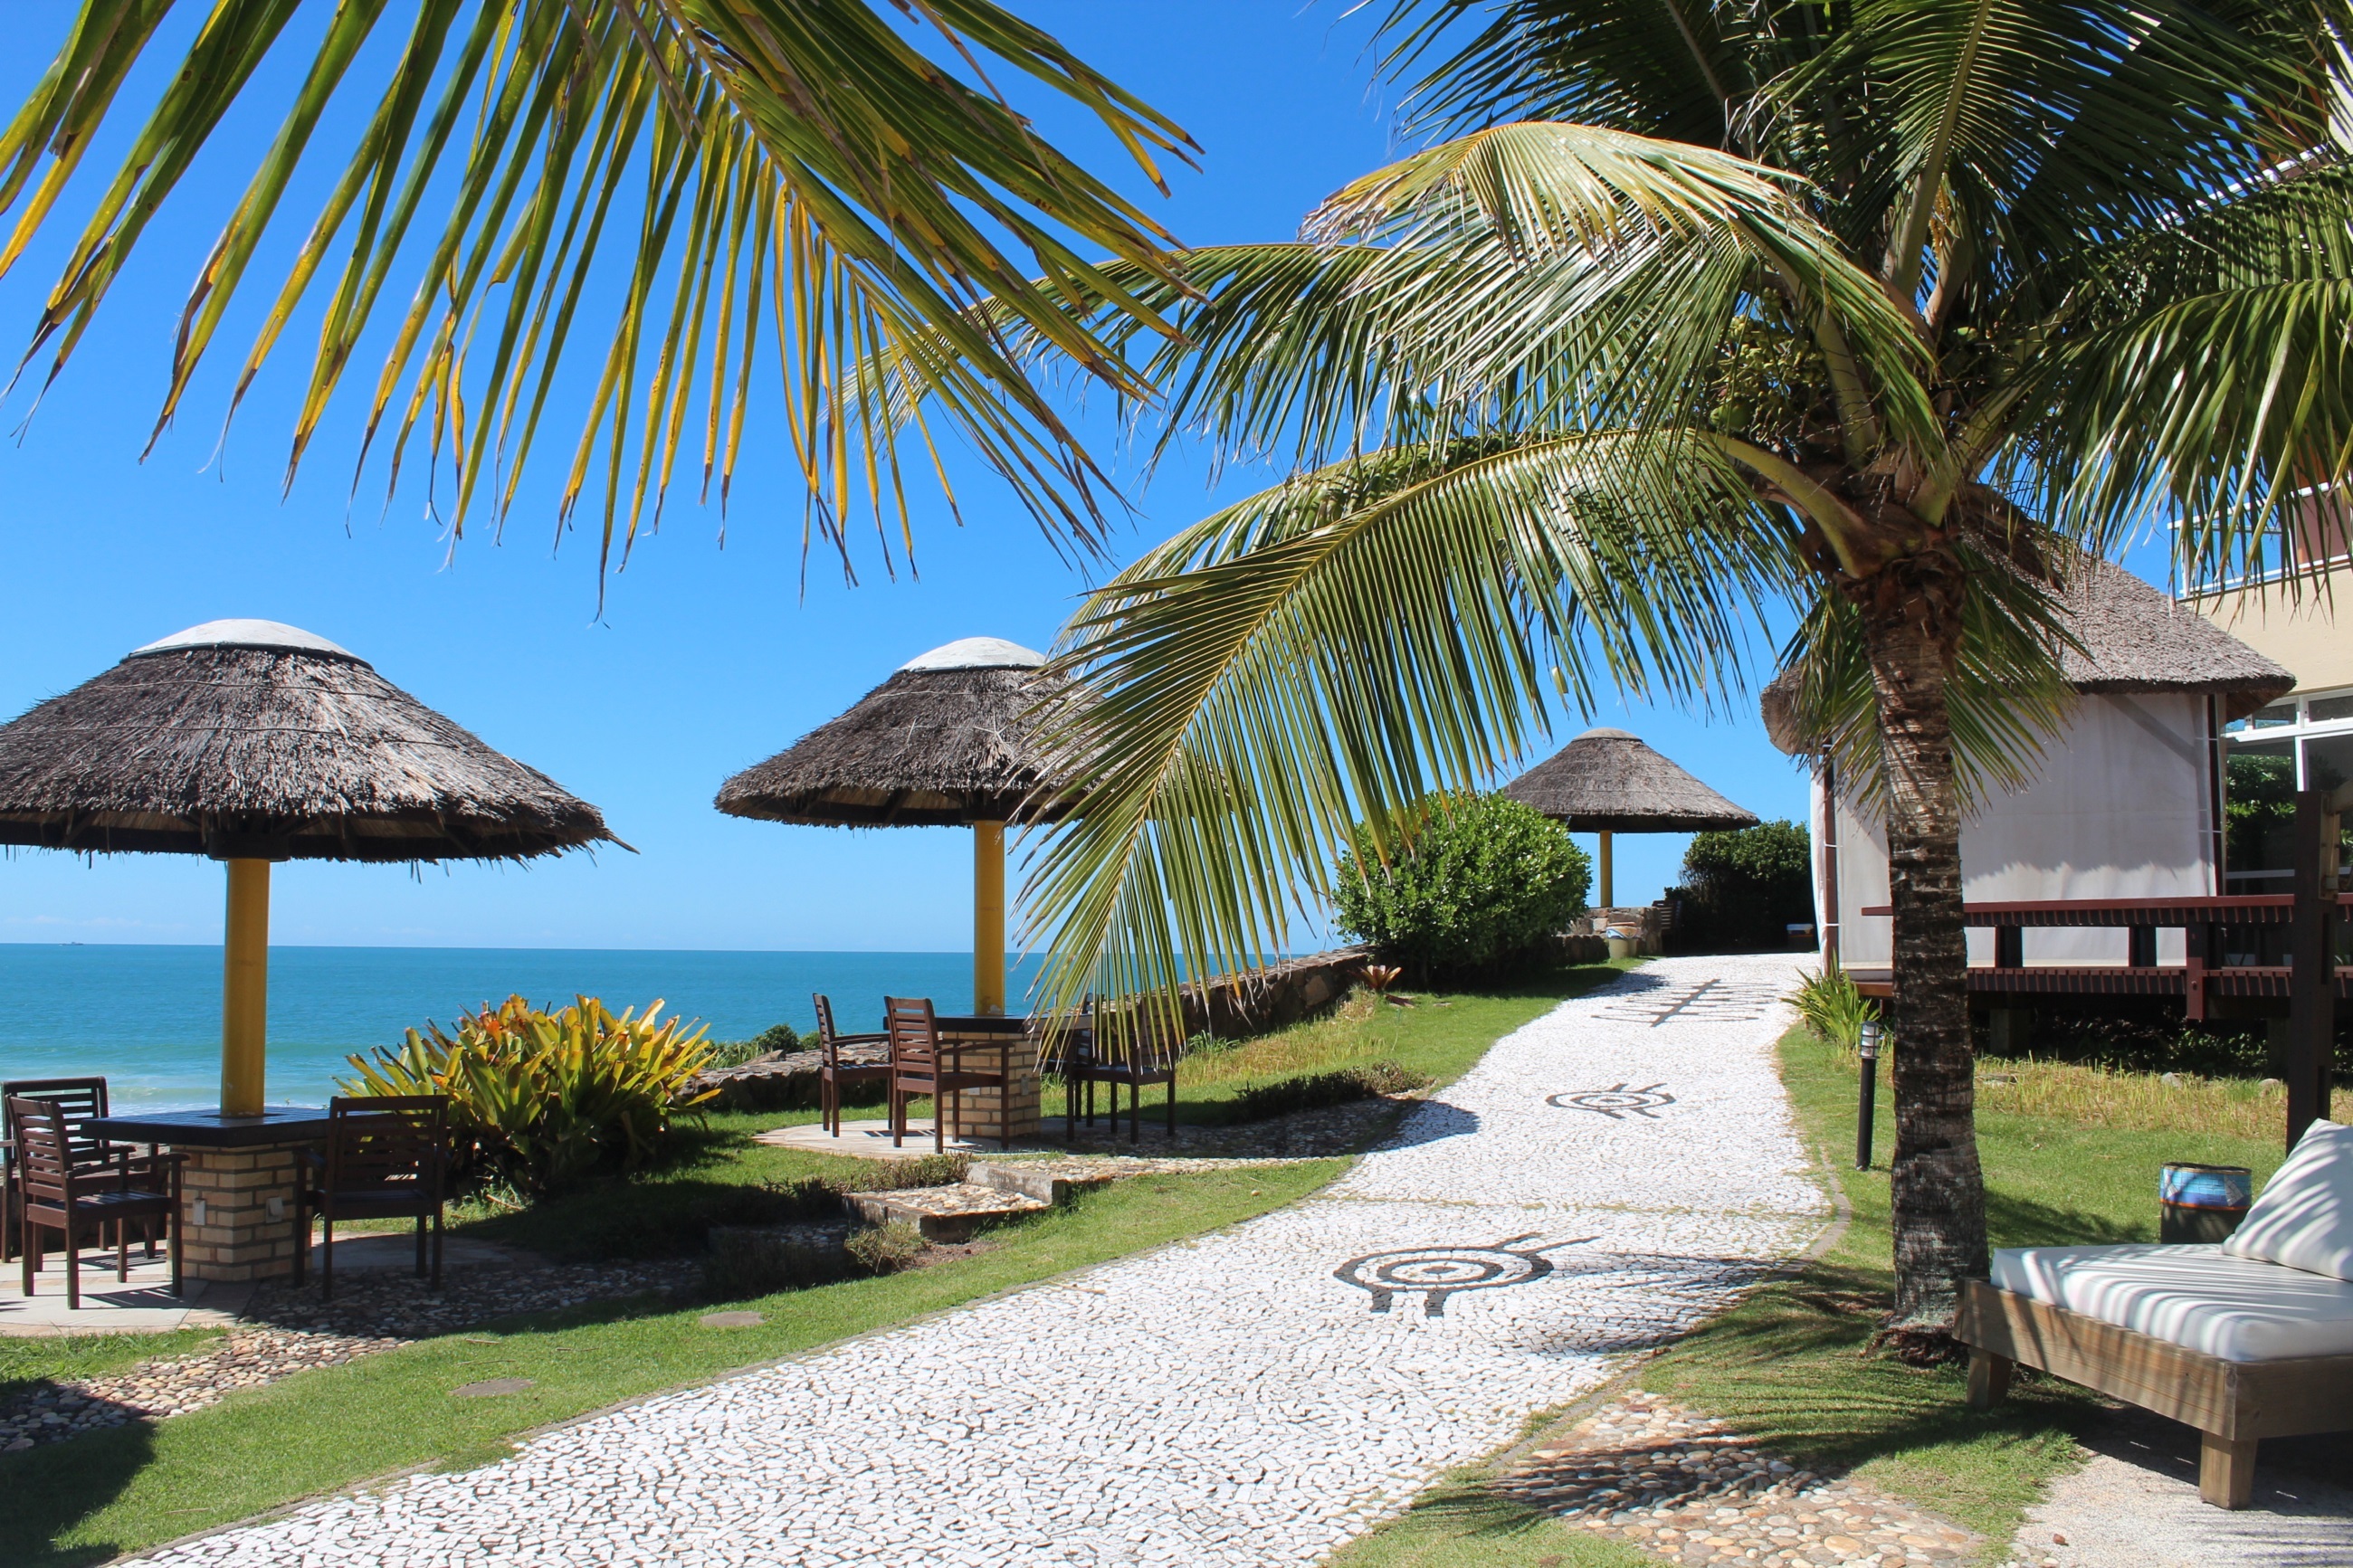
beach, water, sand, ocean, villa, vacation, tourist, swimming pool, tropical, holiday, property, tourism, leisure, fun, resort, estate, caribbean, brazil, tropics, real estate, arecales, palm family